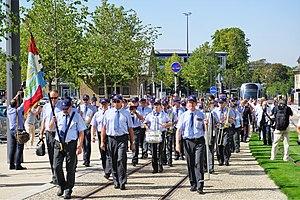
Inauguration de la 2e phase de la ligne de tramway à Luxembourg le 37 juillet 2018. Cortège de la ""Tramsmusek"" (section de musique des services industiels de la ville de Luxembourg)."
Le tramway de Luxembourg est composé d'une seule ligne appelée ligne T1, exploitée par la société Luxtram, qui est en service depuis le 10 décembre 2017, marquant ainsi le retour de ce moyen de transport dans la capitale du Luxembourg plus de 50 ans après sa disparition. En luxembourgeois, il est appelé Stater Tram, soit tramway de la ville en français, « la ville » désignant ici de façon courante la ville de Luxembourg.